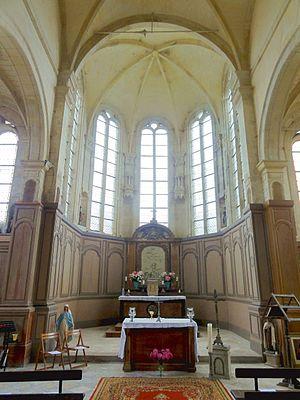
Abside.
L'église Saint-Leu-Saint-Gilles est une église catholique située à Chennevières-lès-Louvres, dans le Val-d'Oise, en France. Elle remplace une ancienne église dédiée à saint Médard, qui se trouvait au sud du village et a été rasée au début du XVIIIᵉ siècle au plus tard. L'église actuelle a été fondée au XIVᵉ siècle par le seigneur de Chennevières, Gilles Choisel, d'où elle tient son saint patron, Gilles l'Ermite. Le second patron, saint Loup, n'est attesté qu'au milieu du XVIᵉ siècle. C'est à cette époque qu'un spacieux chœur Renaissance est édifié à l'est de la petite nef gothique. Il est flanquée de deux chapelles, dont celle du nord est dédiée à la Vierge Marie et accueille une statue de la Vierge à l'Enfant du début du XIVᵉ siècle. Le décor de l'abside est particulièrement soigné, et des niches à statues, dont deux avec des dais richement ouvragés, y agrémentent les piliers. Selon une inscription, l'achèvement du chœur actuel peut être situé en 1577. À cette époque, c'est encore une tour associée au château tout proche qui fait office de clocher. Il s'écroule en 1718, et le seigneur M.